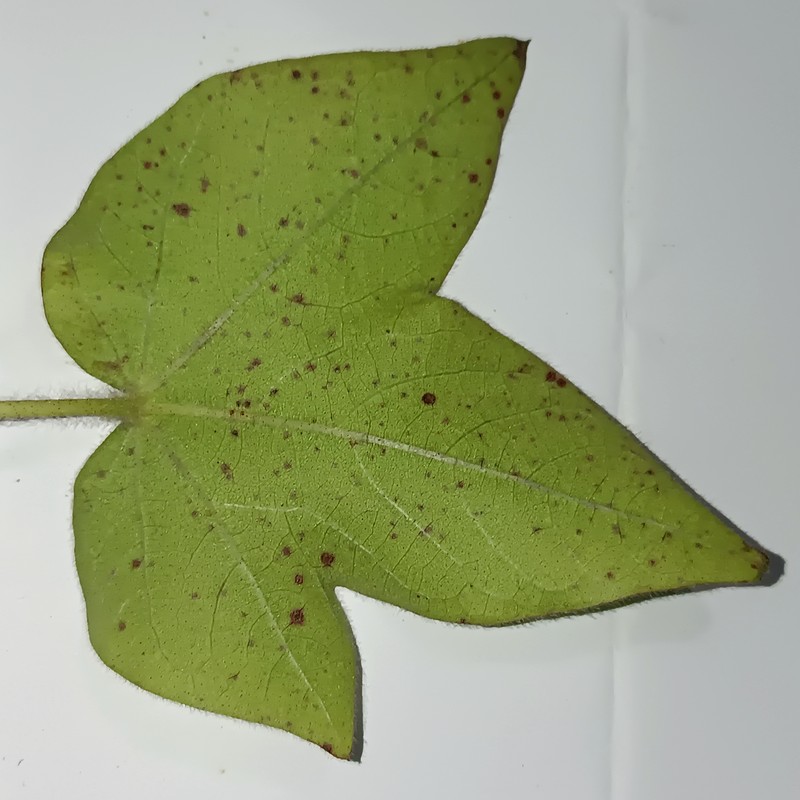
Label: Bacterial Blight